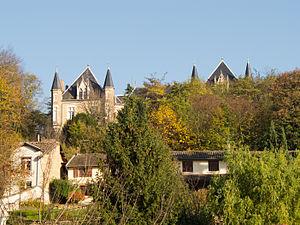
La liste des châteaux de l'Ain recense de manière non exhaustive les châteaux, maisons fortes, mottes castales, situés dans le département français de l'Ain. Il est fait état des inscriptions et classements au titre des monuments historiques.